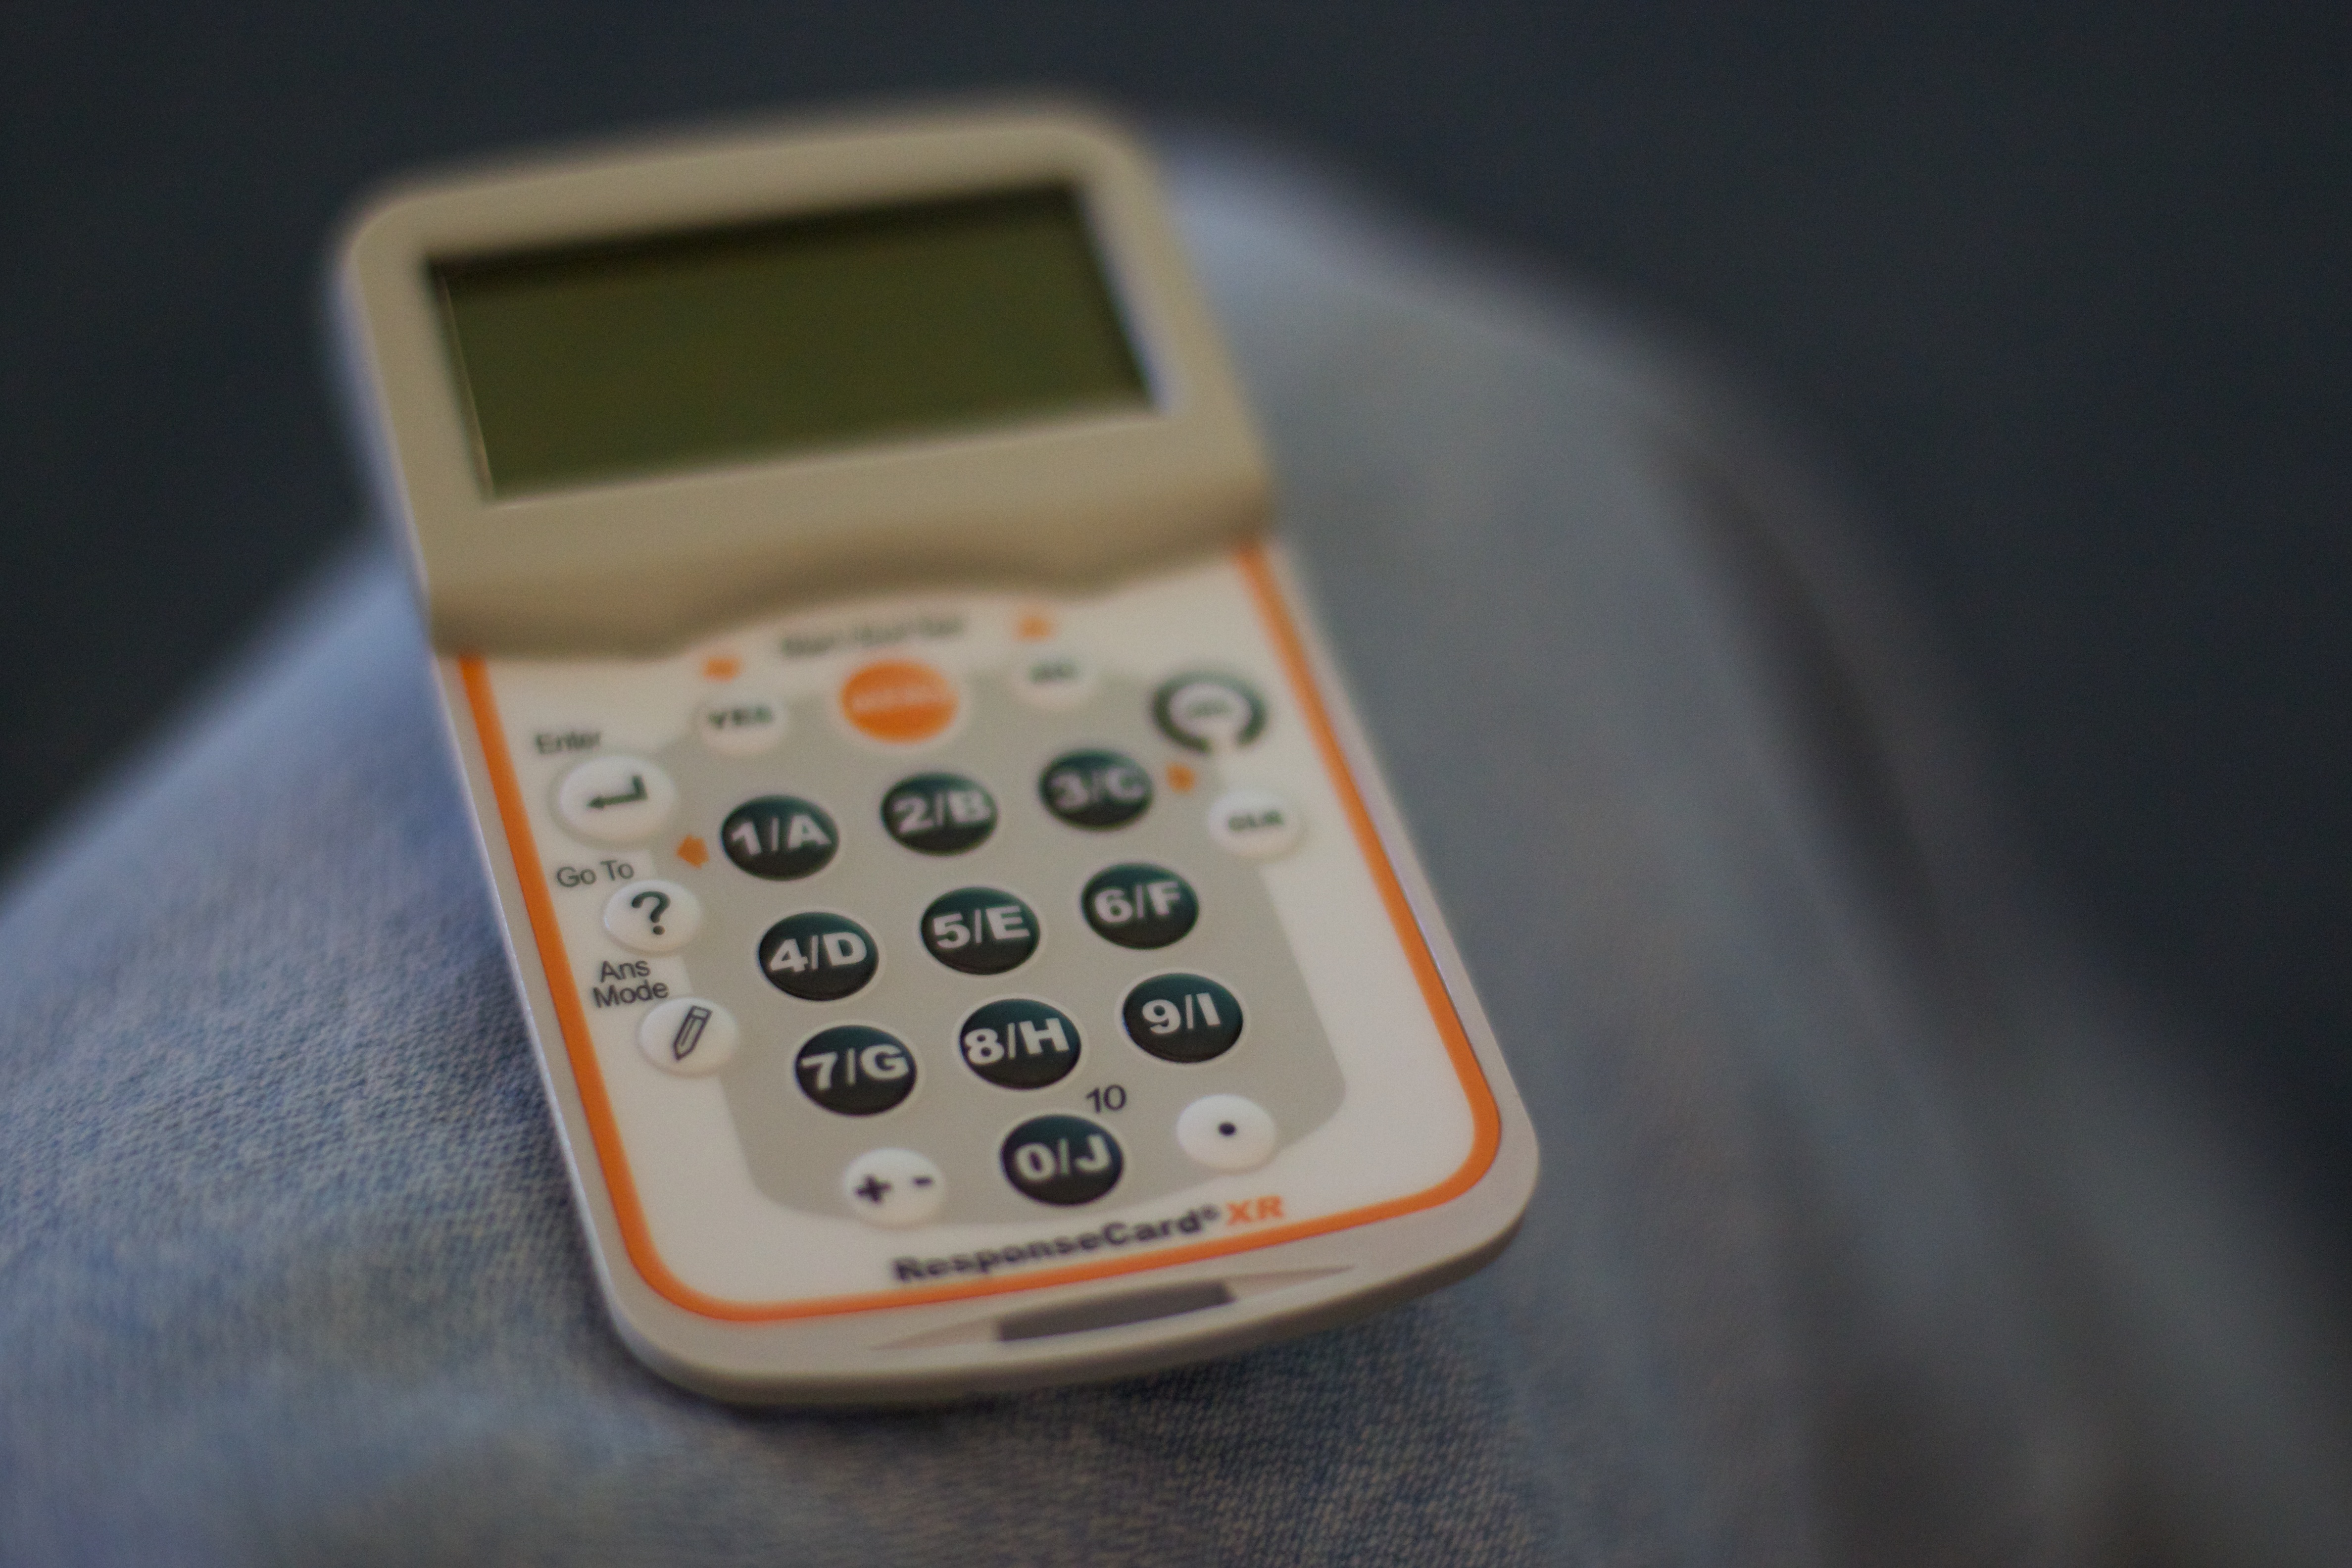
technology, gadget, product, office equipment